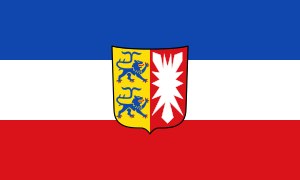
Slesvig-Holstens flag
Slesvig-Holstens statsflag.
Slesvig-Holstens flag er en vandret delt trikolore i farverne blåt, hvidt og rødt. Farverne i flaget er hentet fra våbenskjoldene til de to landsdele: Blåt fra Slesvigs/Sønderjyllands våben med to blå løver i guld, hvidt og rødt fra Holstens sølv nældeblad i rødt. Dette symboliserer at Slesvig og Holsten er uadskillelige.